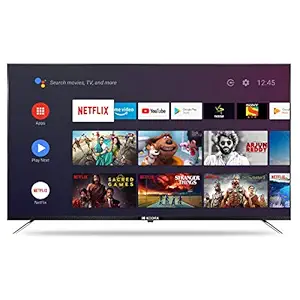
Kodak 139 cm (55 inches) 4K Ultra HD Smart LED TV 55CA0909 (Black)
Category: Electronics
Price: 29999 (list price: 50999)
Rating: 4.4 (1,712 ratings)
About this product: Resolution : Ultra HD 4k (3840 X 2160) resolution | Refresh Rate : 60 Hertz | 178 Degree wide viewing angle|Connectivity: 3 HDMI ports to connect set top box, Blu-ray speakers or a gaming console | 2 USB ports to connect hard drives or other USB devices|Sound: 30 Watts Output | Powerful Speakers with Digital Dolby Plus Audio | DTS Tru Surround for remarkable sound quality|Smart TV Features : Kodak LED TV provides experience that brings together your favorite streaming content on the home screen. Choose from a vast catalog of movies and TV shows from Netflix, Prime Video, Hotstar, Zee5, Sony LIV and more | Apps: Netflix, YouTube, Prime Video, Hotstar, Zee5, SonyLiv and more | Display Mirroring for compatible devices|Display : Durable A+ Grade DLED panel |HDR 10 for Ultra bright screen for flawless picture quality even in bright rooms|Warranty Information: 1 Year warranty provided by Kodak TV from date of purchase|Easy Returns: This product is eligible for replacement within 10 days of delivery in case of any product defects, damage or features not matching the description